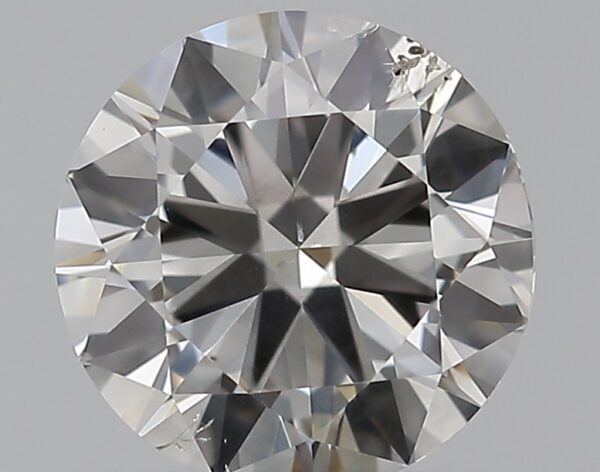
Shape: round
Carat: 0.7
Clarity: SI1
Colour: H
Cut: GD
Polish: EX
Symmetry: VG
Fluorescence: F
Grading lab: GIA
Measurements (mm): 5.63 x 5.69 x 3.4